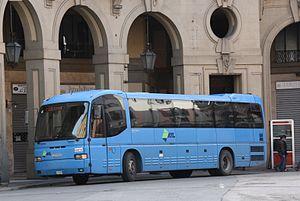
Bus of the Year et Coach of the Year, également connu sous les noms de International Bus of the Year et International Coach of the Year est un titre attribué aux modèles d'autobus et d'autocars sur deux ans, sur le marché européen. Le concours est organisé depuis 1989.